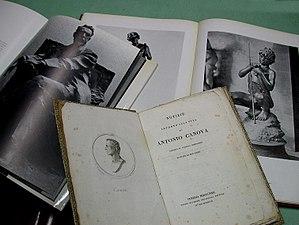
Le musée Michel-Ange est un ancien palais du XIVᵉ siècle situé à Caprese Michelangelo, dans la province d'Arezzo, en Toscane en Italie, dans lequel est né le peintre, sculpteur, architecte et ingénieur italien Michel-Ange, où un musée d'art dédié à l'artiste, a été fondé en 1875.